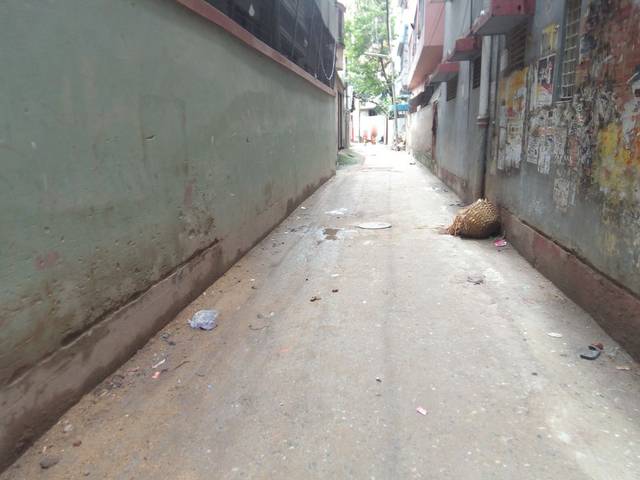
Region: Bangladesh
Coordinates: 23.746, 90.368